Nikolaos Plastiras

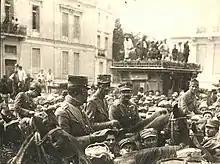

Having the support of the Army and much of the people, the revolutionary officers quickly entered Athens and assumed control of the country. He is reported by Penelope Delta, witness of the events, to have said to the crowd: "Why do you cheer? We lost, we came destroyed".